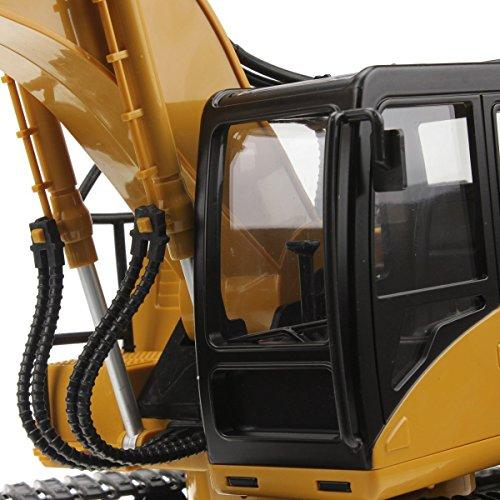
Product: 2.4Ghz Radio Control 16 Channel Alloy Timber Grab Excavator Rechargeable Sound and Light Demo Remote Control Engineer Truck
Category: Toys & Games | Kids' Electronics
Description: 16 Channel Full Radio Control Function.
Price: $73.59
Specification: ProductDimensions:22x9x12inches|ItemWeight:5.2pounds|ShippingWeight:5.2pounds(Viewshippingratesandpolicies)|ASIN:B01MS3VCW8|Manufacturerrecommendedage:8yearsandup